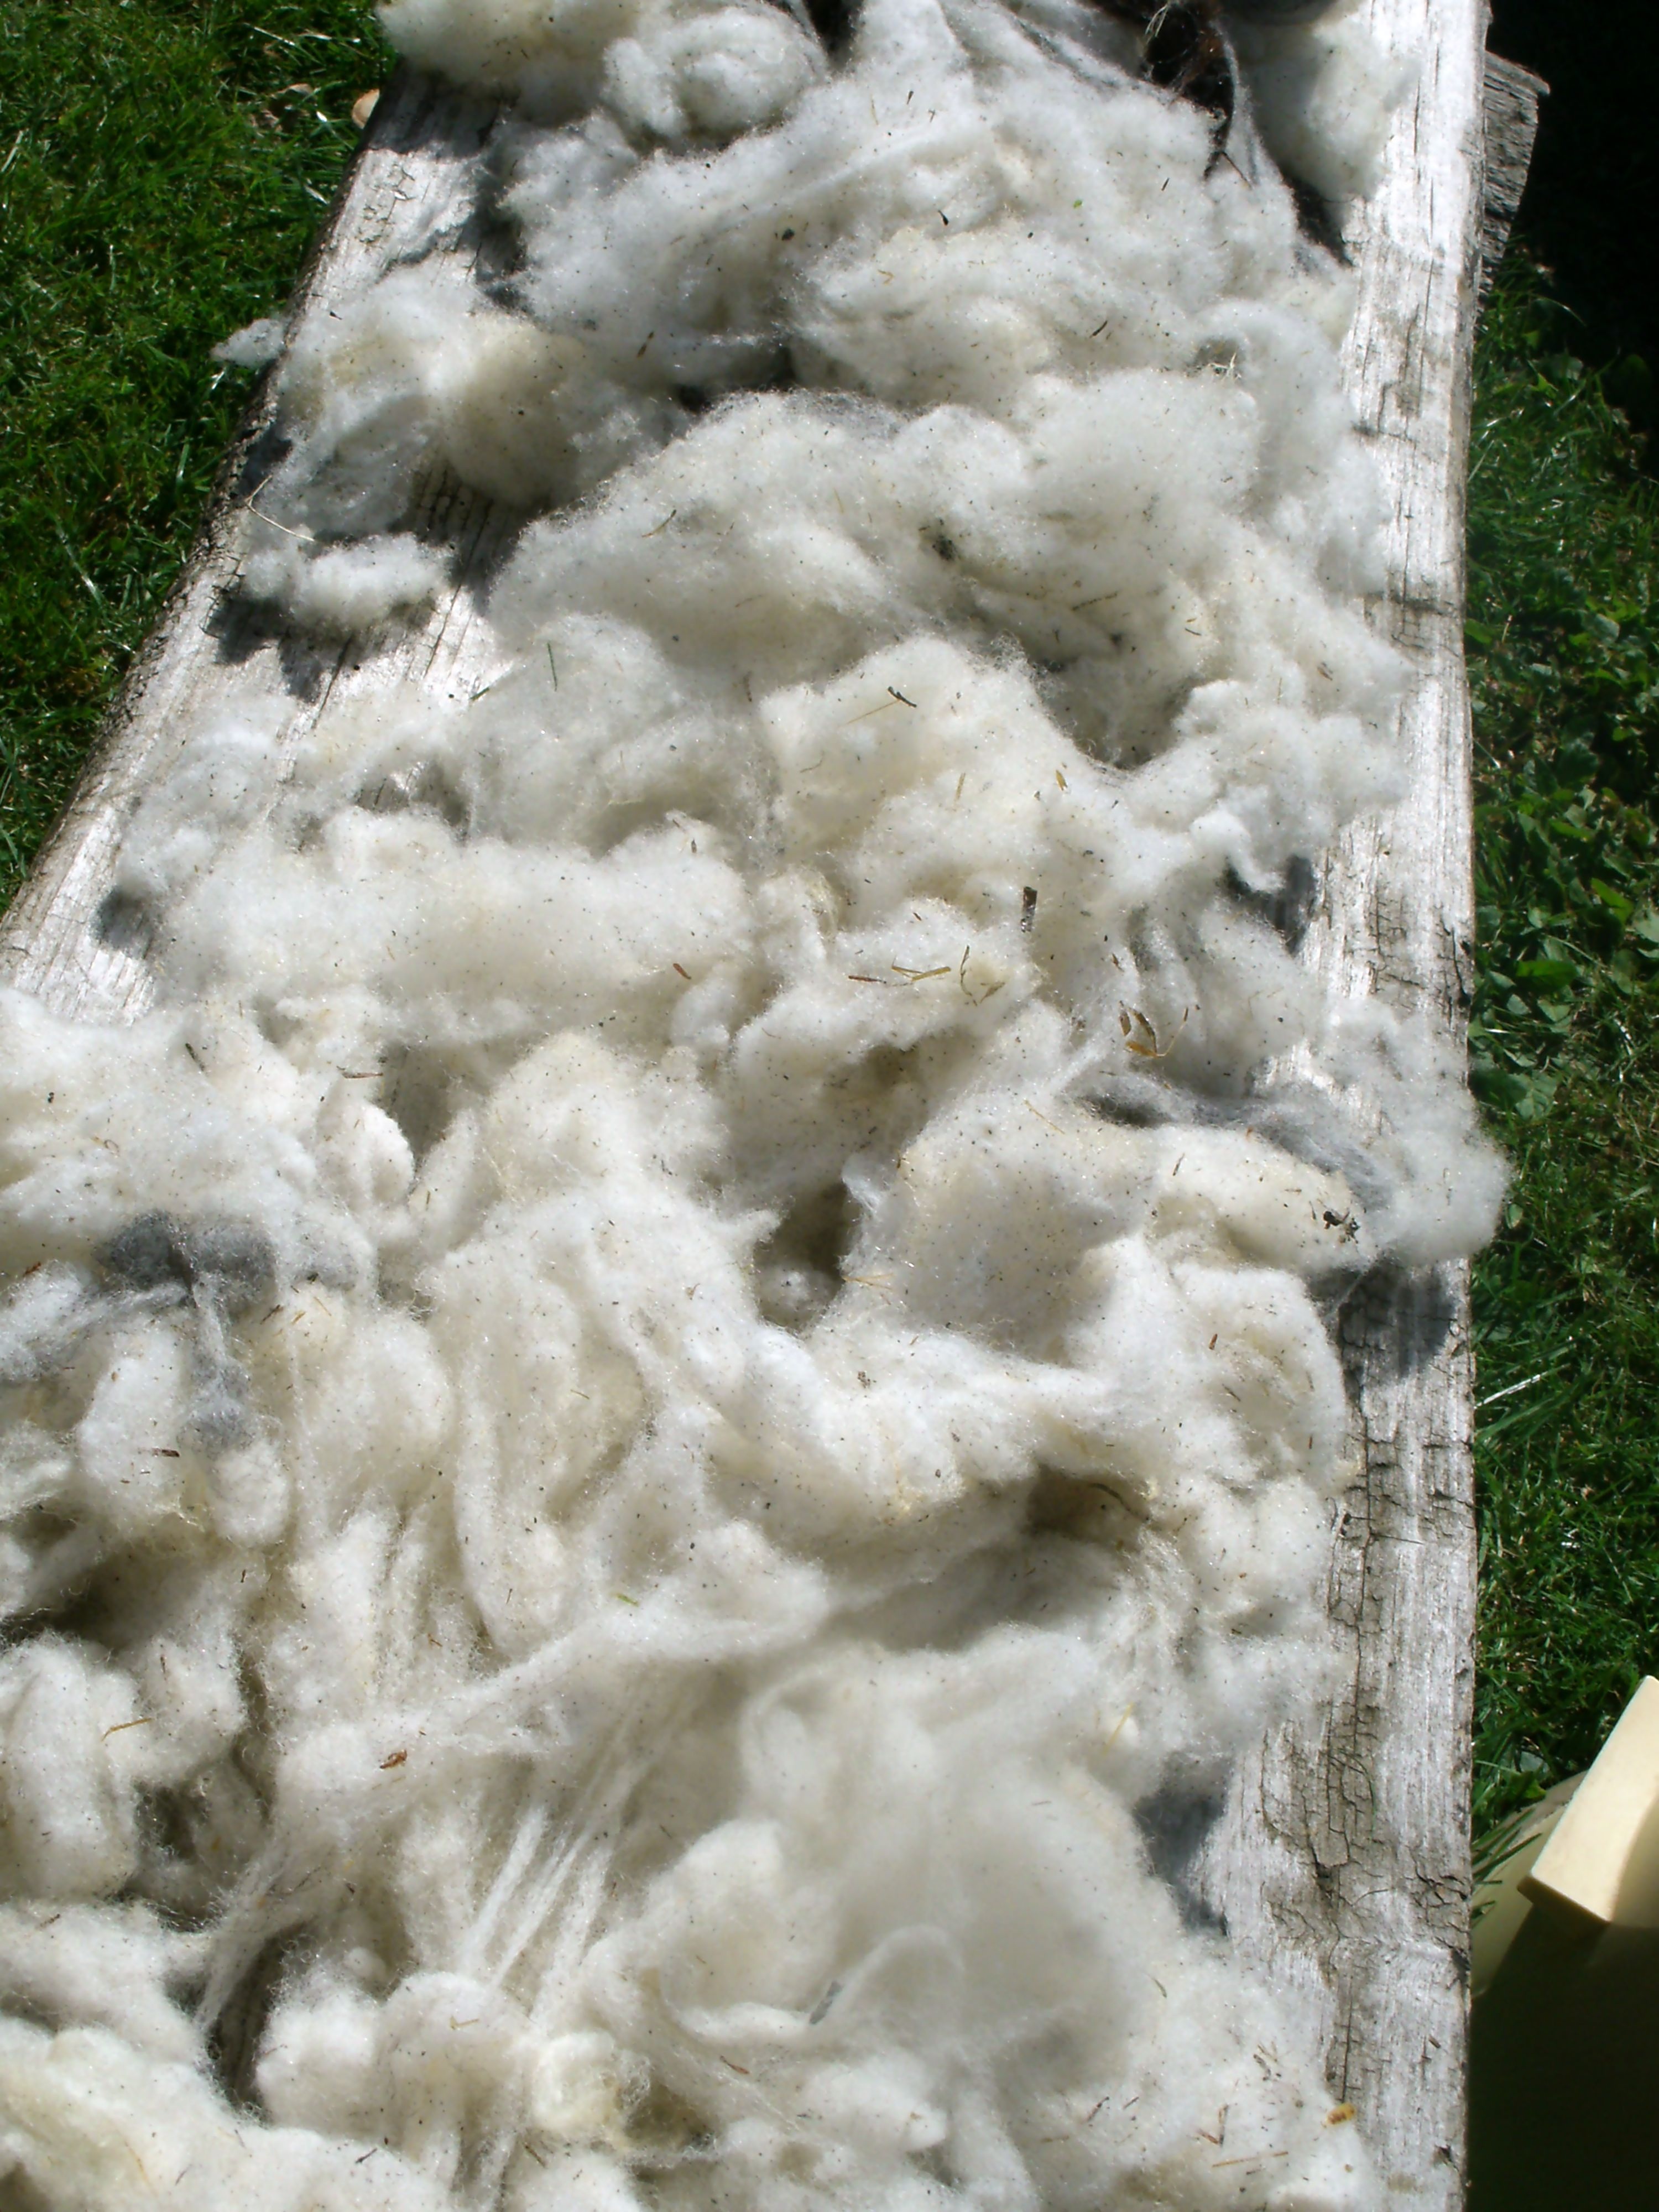
rock, snow, winter, farm, frost, ice, sheep, material, water feature, freezing, bio, washed, sch fer, commodity, sheep's wool, raw wool, pure new wool, nature wool, schur